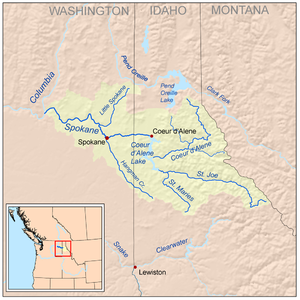
La Spokane est une rivière affluent du fleuve Columbia.